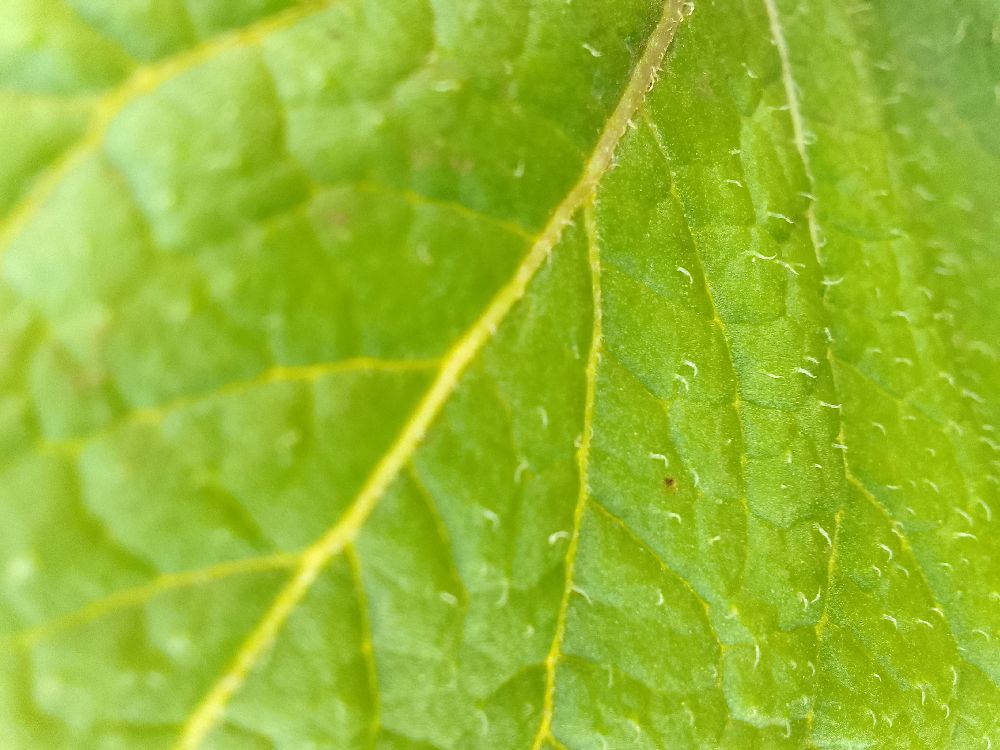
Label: Healthy